Charles Parlange

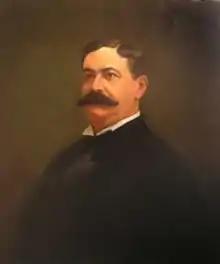

Charles Parlange (July 23, 1851 – February 4, 1907) was a Louisiana state senator, United States Attorney, Louisiana Lieutenant Governor serving under Governor Murphy J. Foster, Associate Justice of the Louisiana Supreme Court, and United States district judge of the United States District Court for the Eastern District of Louisiana.